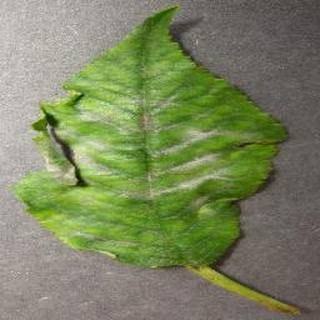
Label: cherry_powdery_mildew